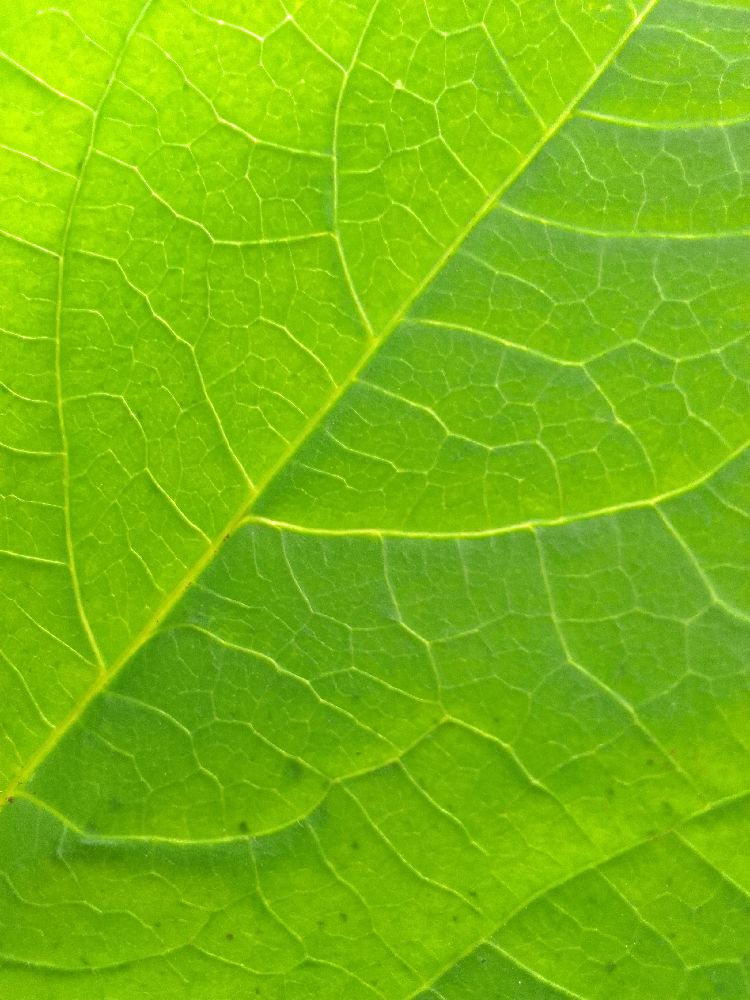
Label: healthy